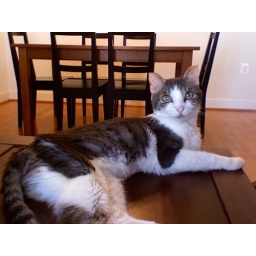
Bad kitty! Dining table and chairs in background, taken with E's iBook camera.